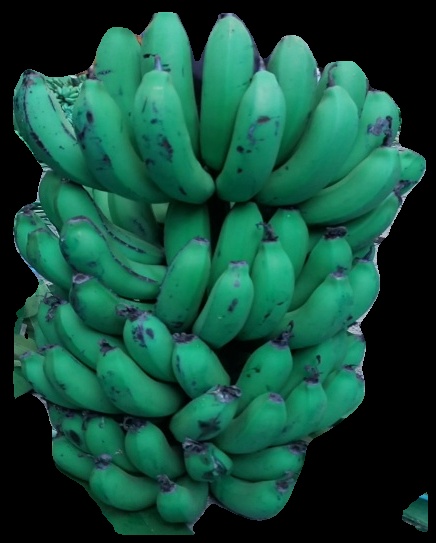
Variety: pachbale
Grade: grade2